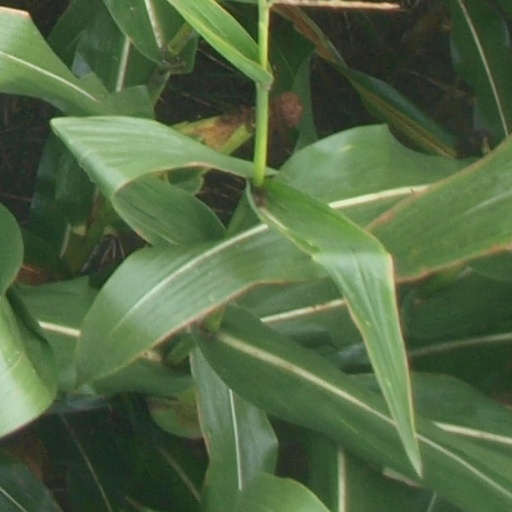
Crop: maize; corn